Zach Sproule

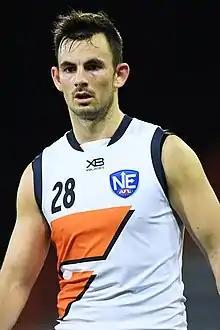
Sproule playing for Greater Western Sydney in July 2019

Zach Sproule (born 12 May 1998) is an Australian rules footballer who plays for the Greater Western Sydney in the Australian Football League (AFL). He joined the club as a Category B rookie selections coming from the Giants Academy. He made his senior debut against Western Bulldogs in round 22 of the 2019 season. Zach signed with the South Adelaide Football Club in the SANFL for the 2023 season.